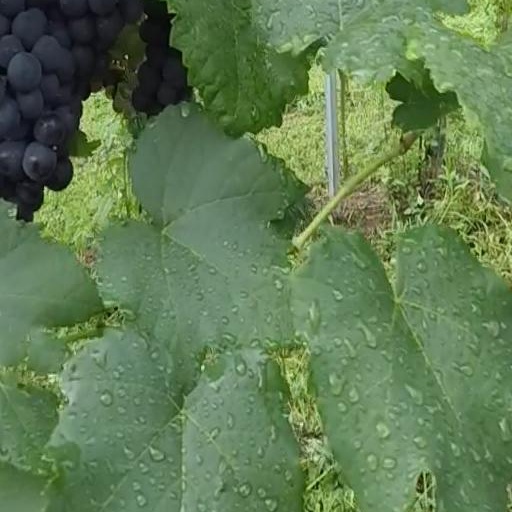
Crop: grape